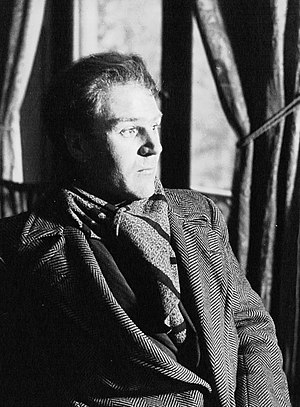
Marc Bernard
Marc Bernard var en fransk forfatter, der i 1942 fik Goncourtprisen for romanen Pareil à des enfants.